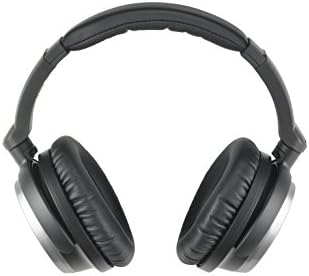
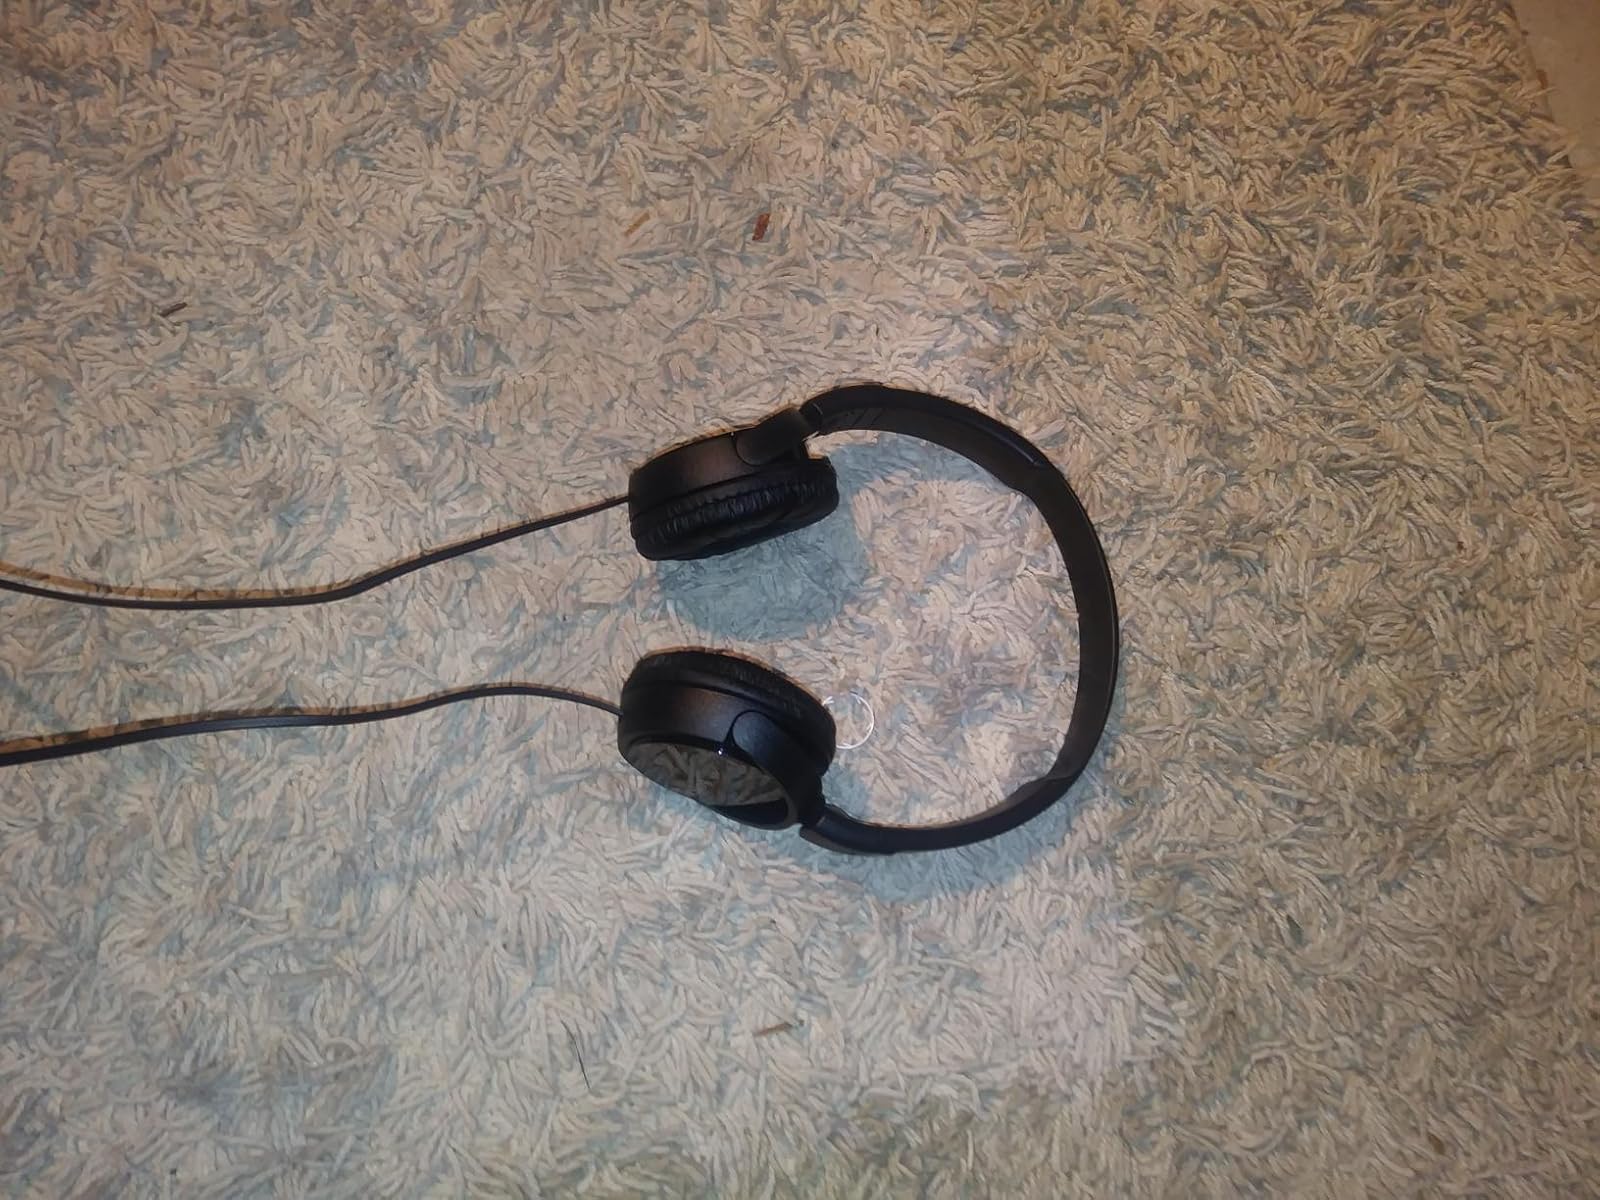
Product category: headphones
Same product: no